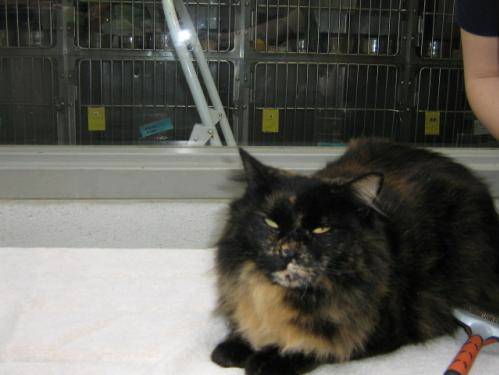
Label: cat